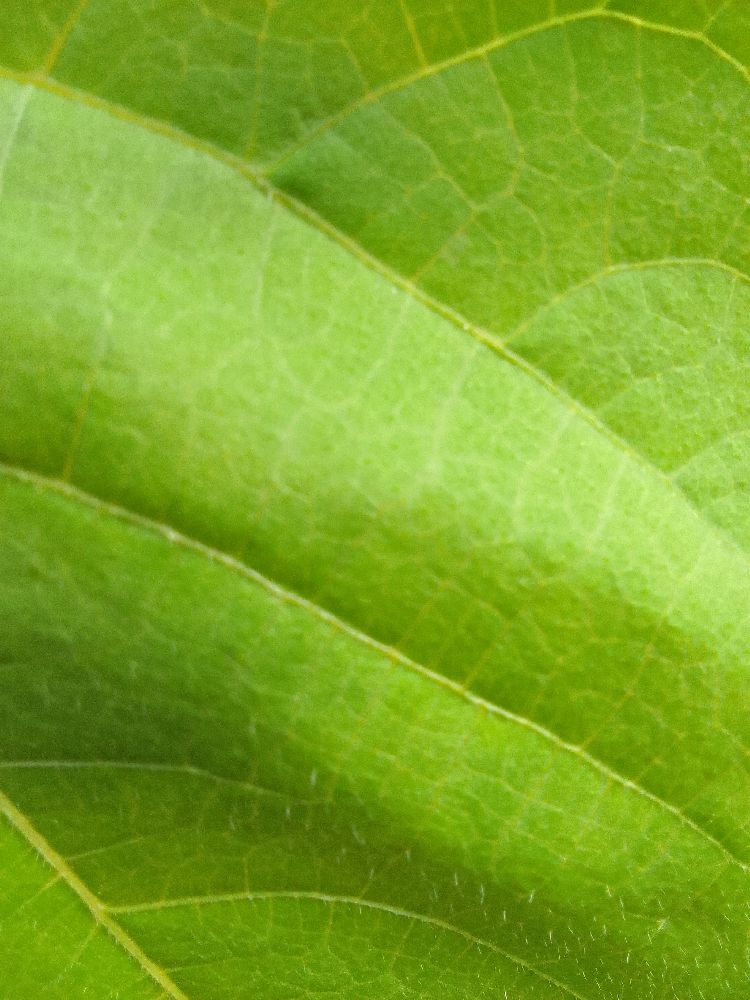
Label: healthy